Flight test instrumentation

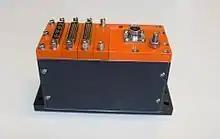
A small modular data acquisition unit

Different types of transducers are required to respond to particular physical quantities, such as air pressure on the wing surface or fuel pressure in a fuel tube, and which produce an electrical equivalent which is recorded by a data acquisition system.